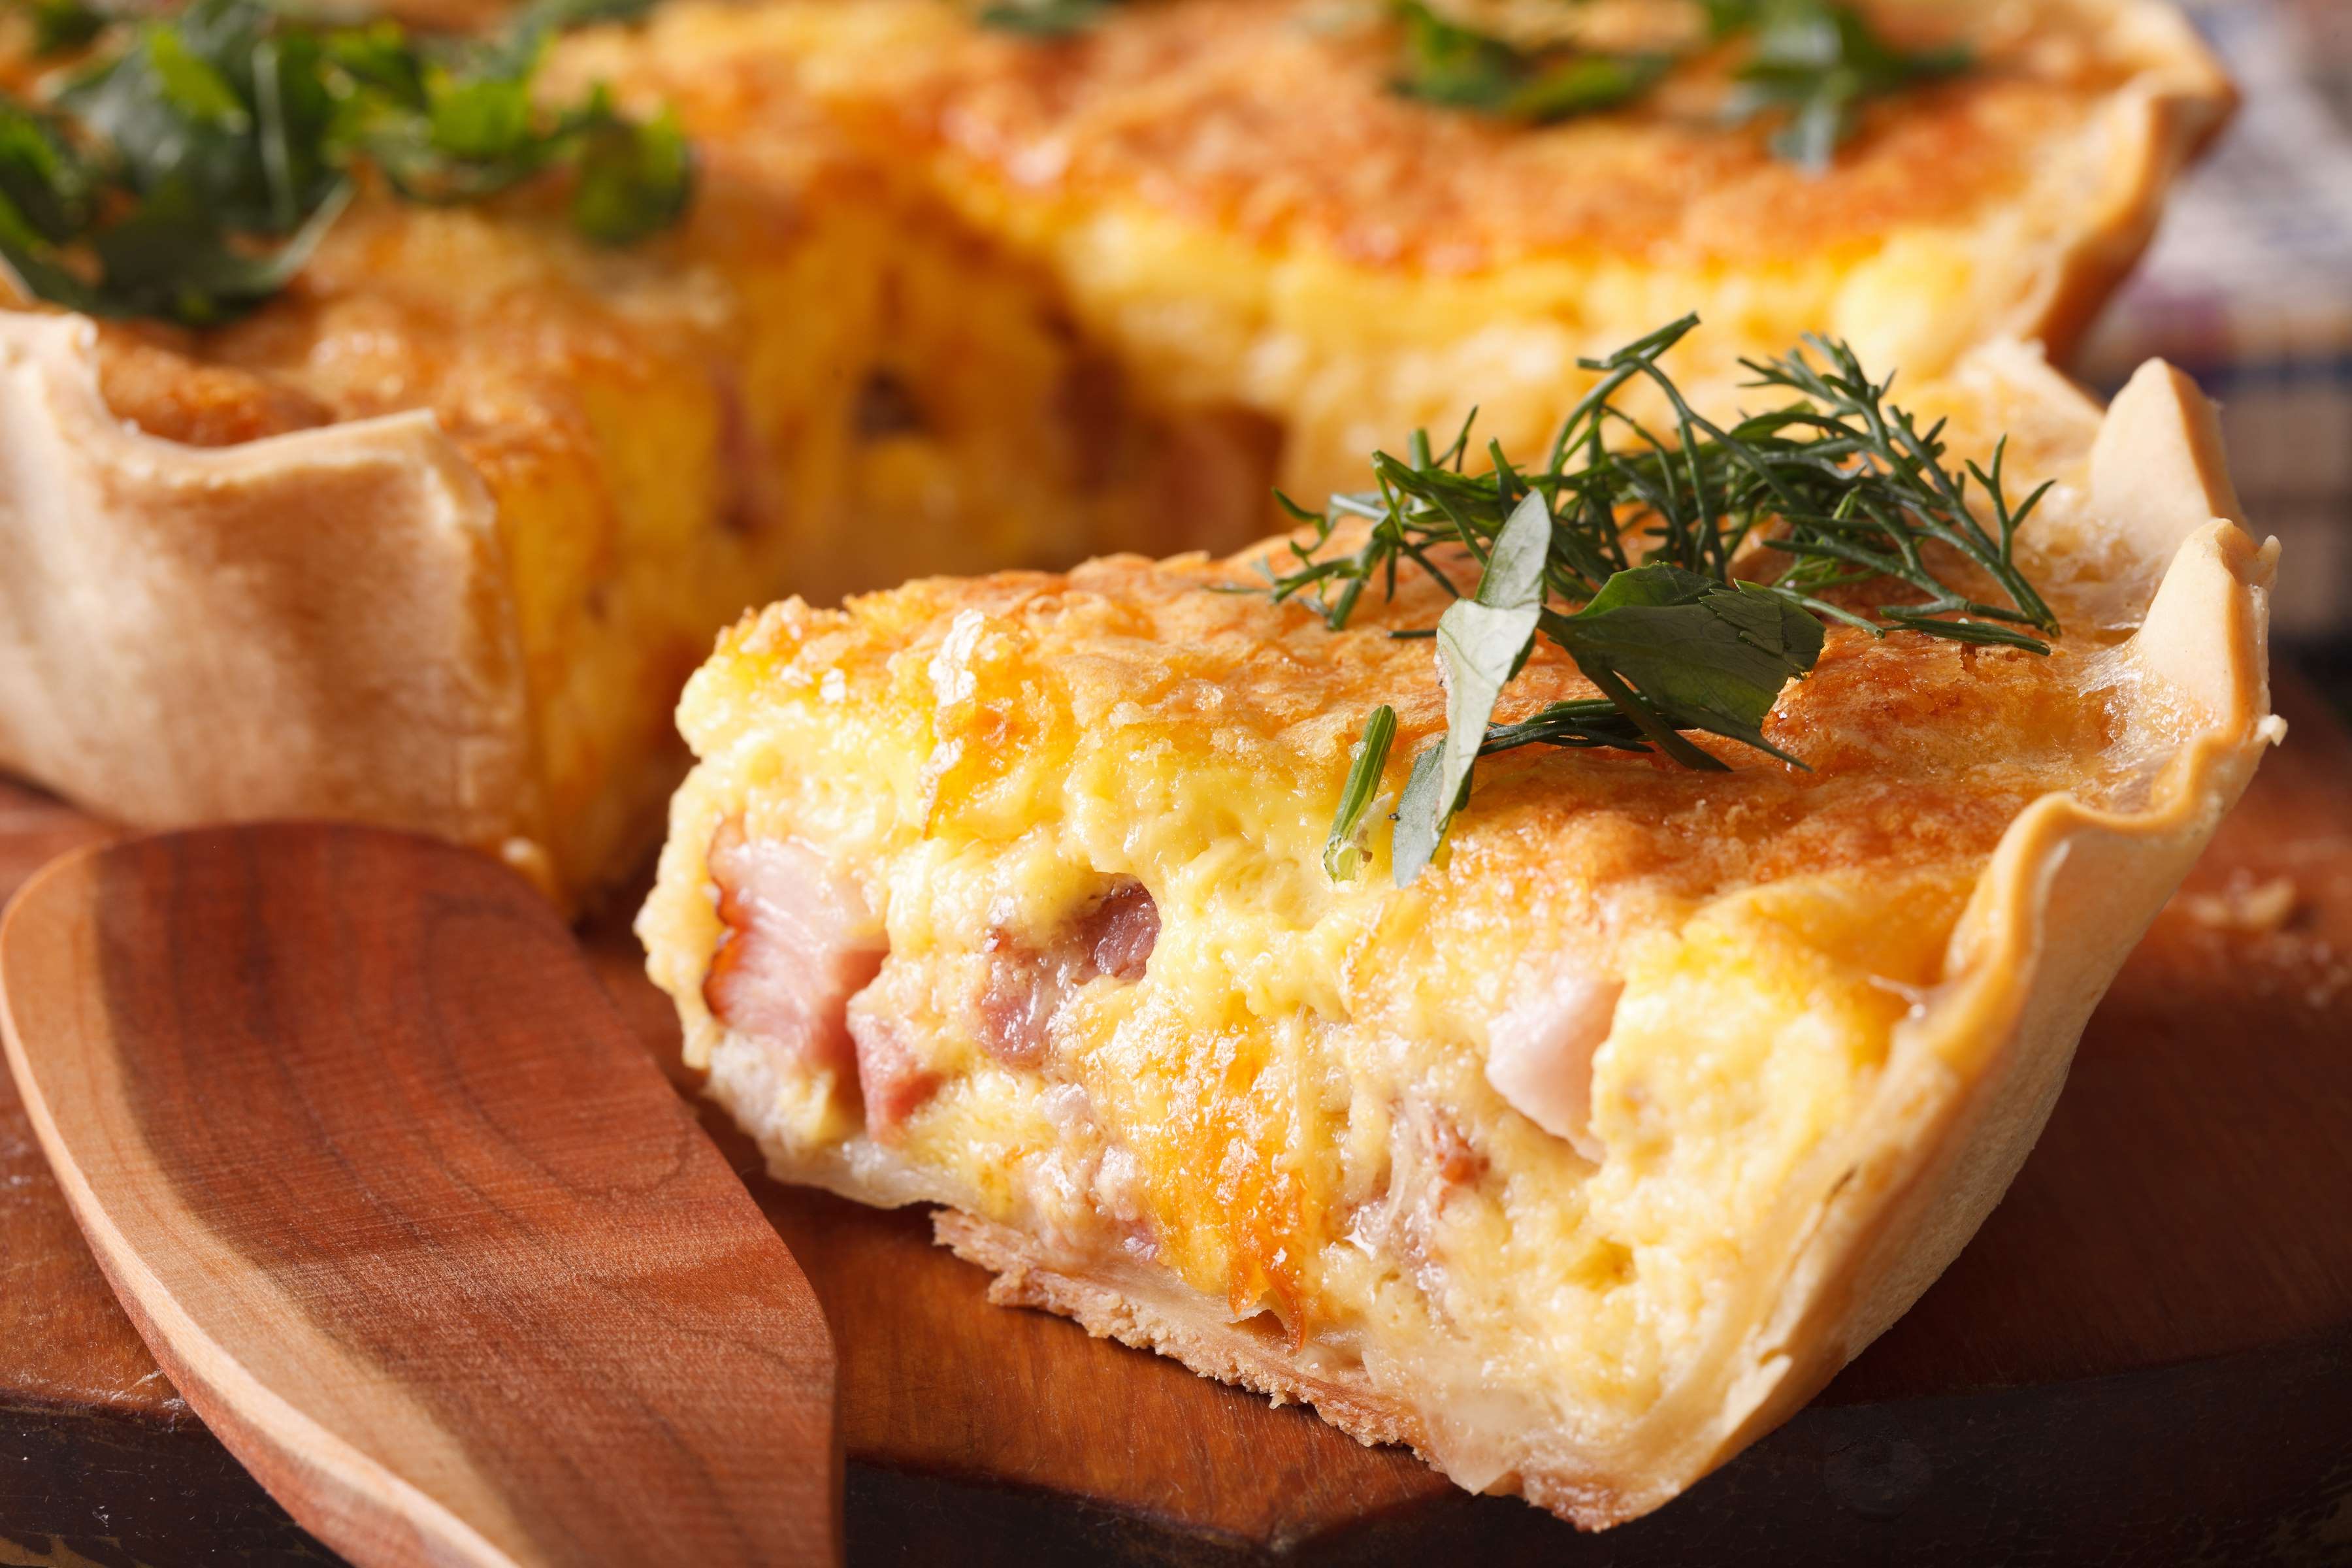
pie, meat, dish, food, cuisine, quiche, ingredient, baked goods, zwiebelkuchen, produce, staple food, Flamiche, brunch, Bacon and egg pie, recipe, finger food, pastry, dessert, french food, tortilla de patatas, tart, garnish, strata